Cottage Hill, Indiana

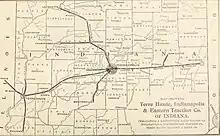
Map of Terre Haute, Indianapolis and Eastern Traction Company tracks

The log-hewn building at what is now Cottage Hill was first known as Hedge's Tavern, and was ultimately one of nine such roadside taverns in Clay County. Most of the taverns along the road in Clay County were about two or three miles apart from each other. These taverns served the stages that carried passengers, but also transported freight and, perhaps most importantly, the mail. According to one history of the National Road, "At almost every mile of the road's long length, wagonhouses offered hospitality to the hundreds engaged in the great freight traffic. Here a large room with its fireplace could be found before which to lay blankets on a winter's night. The most successful wagonhouses were situated at the outskirts of the larger towns, where, at more reasonable prices and in more congenial surroundings than in a crowded city inn, the rough sturdy men upon whom the whole West depended for over a generation for its merchandise, found hospitable entertainment for themselves and their rugged horses. These houses were usually unpretentious frame buildings surrounded by a commodious yard, and generous watering-troughs and barns. A hundred tired horses have been heard munching their corn in a single wagon house yard at the end of a long day's work." Hedge's Tavern was later known as Cunningham Tavern and was recalled to the "Brazil Times" in 1927: "The Cunningham Tavern and stage station is remembered by John Robison as a large, long building standing where his residence is now situated. Taverns had a few large rooms for accommodating passengers. Sometimes several beds would occupy one large room. Hospitality reigned supreme. Passengers would be taken in as long as the capacity of the house was not filled up."